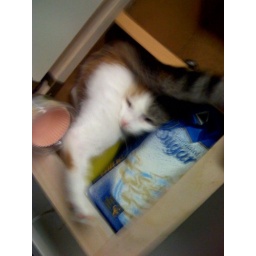
My cat does the weirdest things. She's stuck in the cabinet